West End theatre

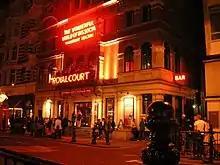
The Royal Court Theatre. Upstairs is used as an experimental space for new projects—"The Rocky Horror Show" premiered here in 1973.

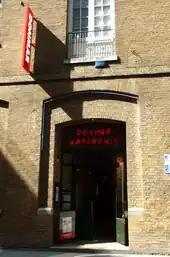
Opened in 1977, the Donmar Warehouse became an independent producing house in 1992 with Sam Mendes as artistic director.

The term "West End theatre" is generally used to refer specifically to commercial productions in Theatreland. However, the leading non-commercial theatres in London enjoy great artistic prestige. These include the National Theatre, the Barbican Centre, Shakespeare's Globe (including the Sam Wanamaker Playhouse), the Old Vic, Royal Court Theatre, Sadler's Wells Theatre, and the Regent's Park Open Air Theatre. These theatres stage a high proportion of straight drama, Shakespeare, other classic plays and premieres of new plays by leading playwrights—for example David Hare's play "Pravda" starring Anthony Hopkins which was described by "The Telegraph" as "one of the biggest hits in the history of the National Theatre." Successful productions from the non-commercial theatres sometimes transfer to one of the commercial West End houses for an extended run.